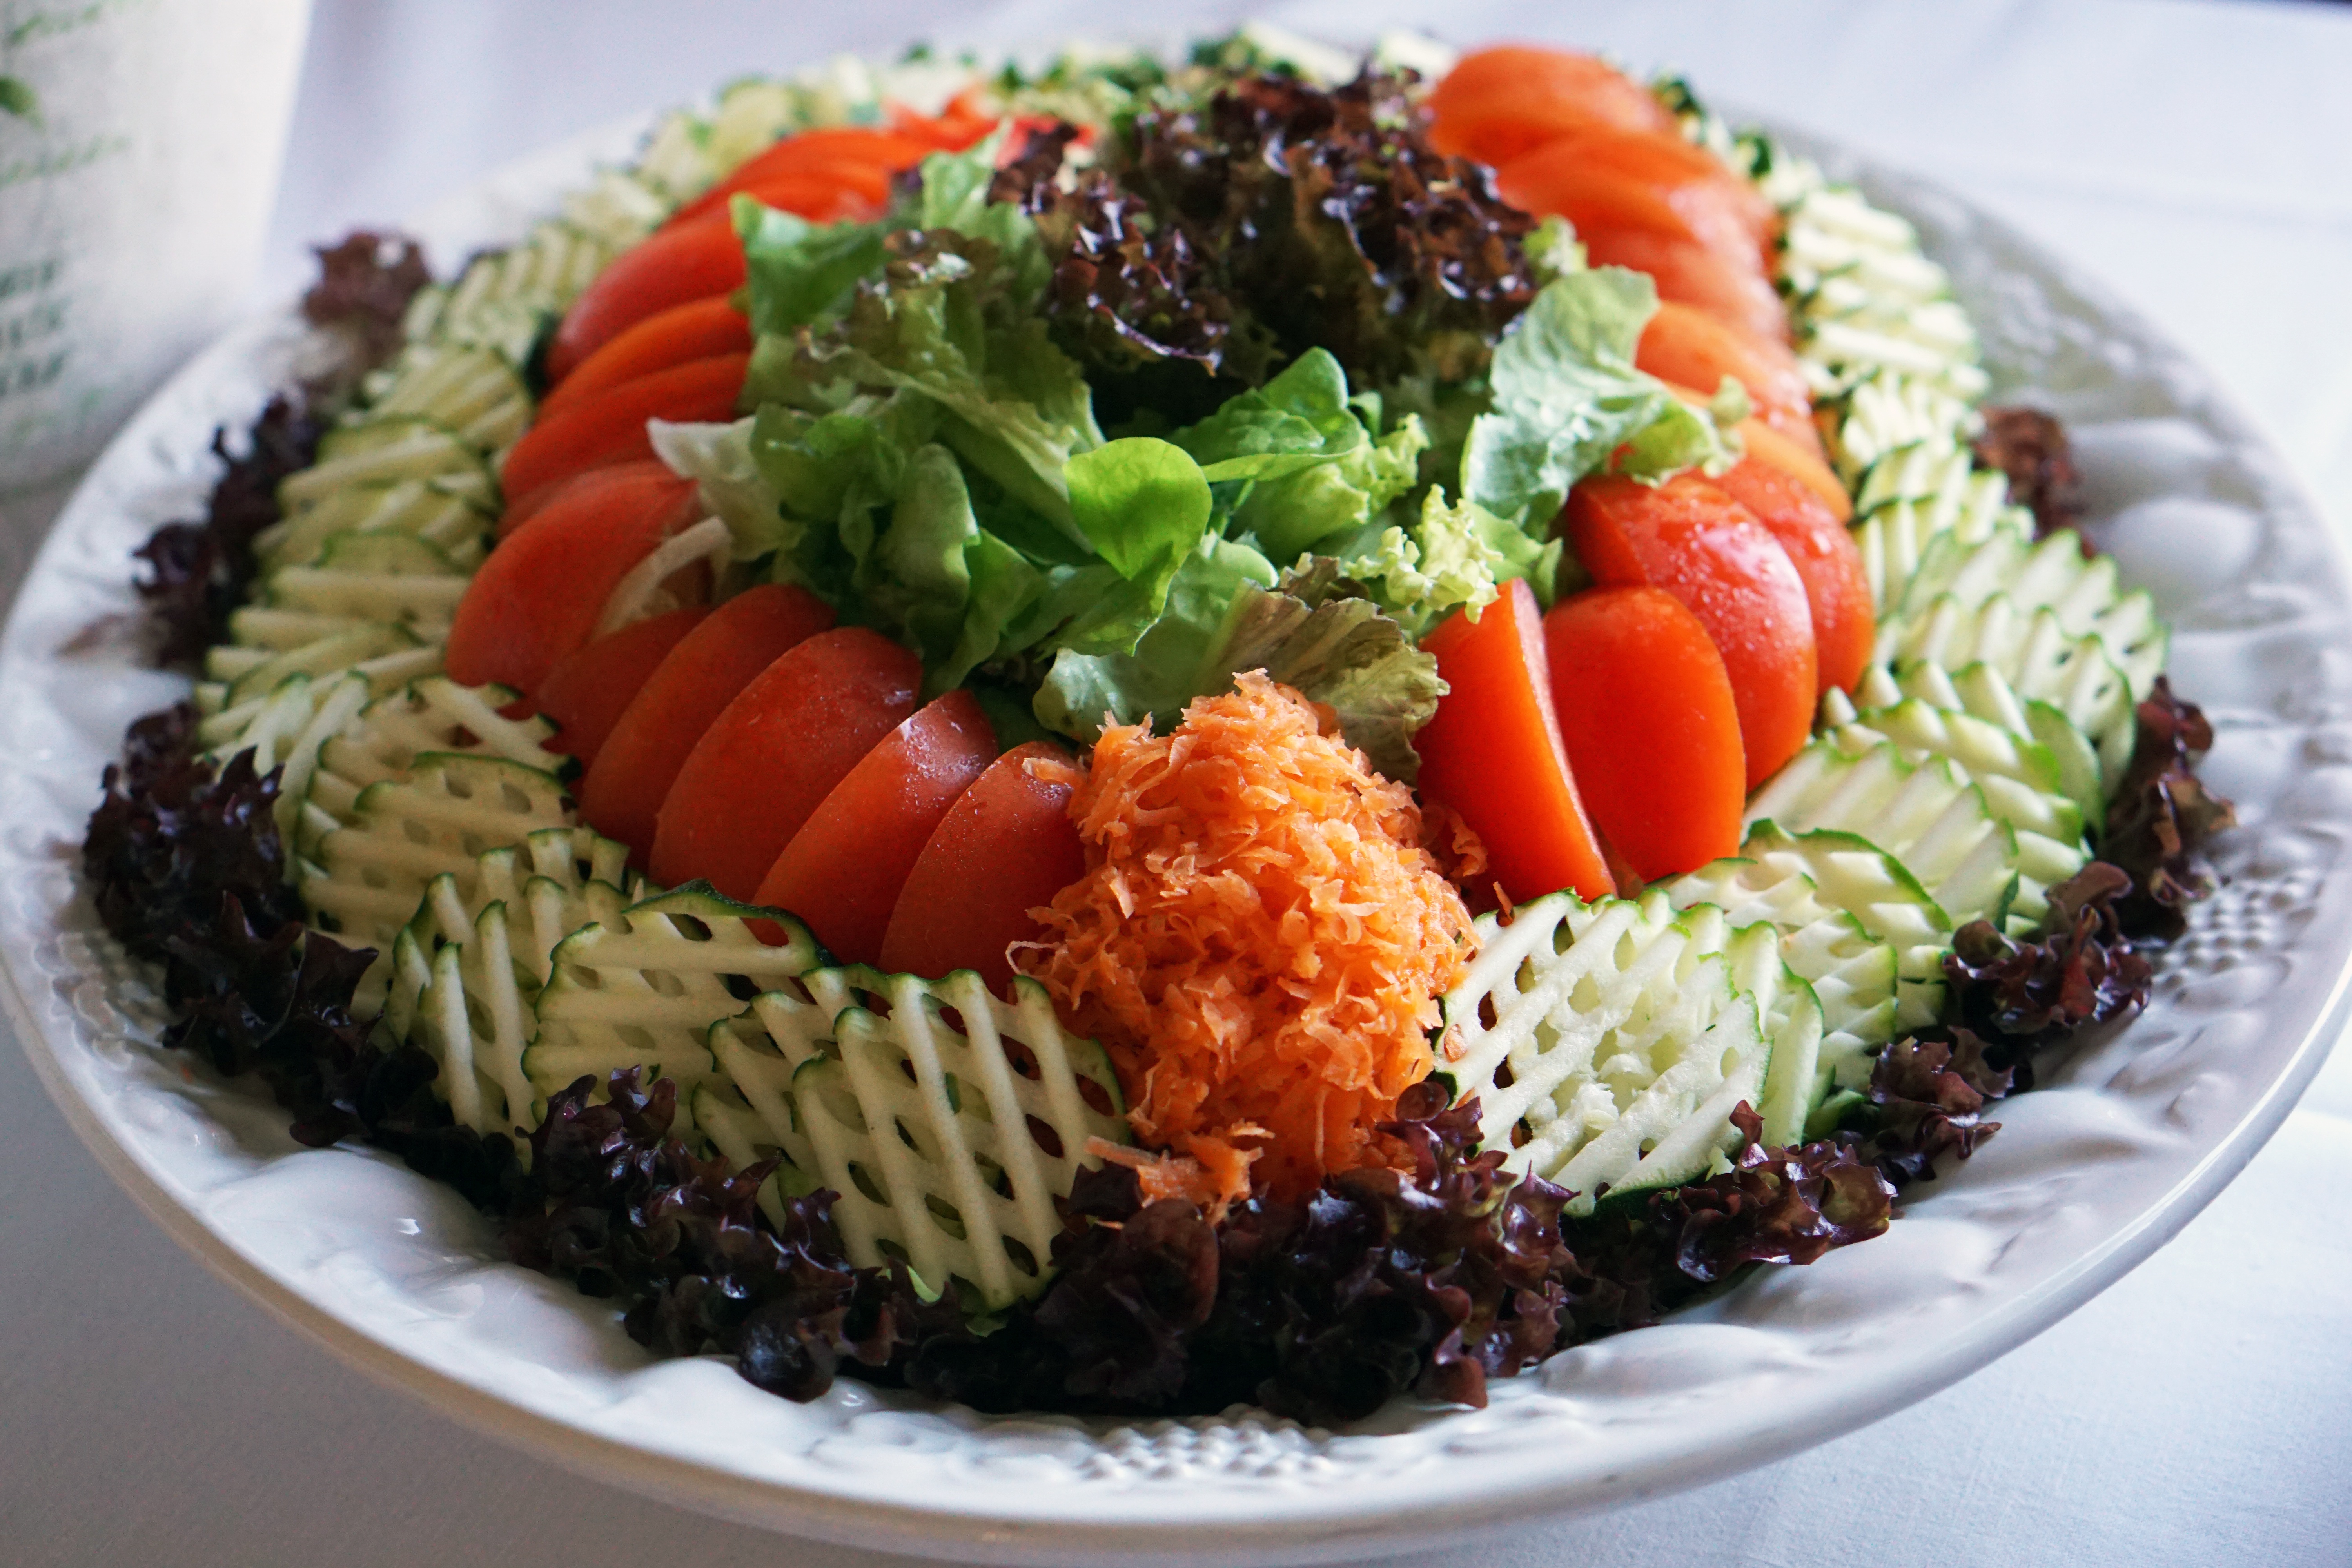
dish, meal, food, salad, produce, vegetable, plate, healthy, eat, lunch, cuisine, delicious, buffet, asian food, cucumber, tomatoes, zucchini, starter, vitamins, frisch, carrots, hors d oeuvre